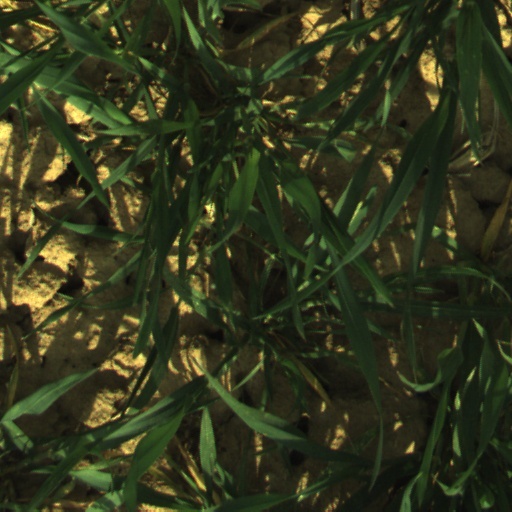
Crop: wheat